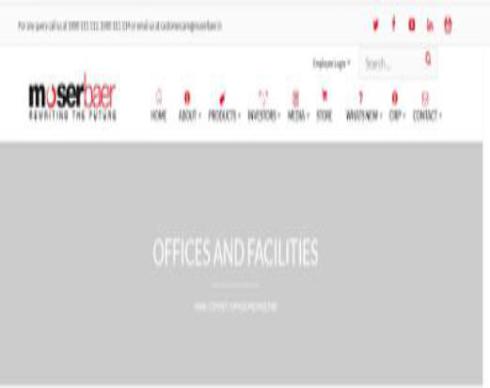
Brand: moser baer
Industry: Necessities